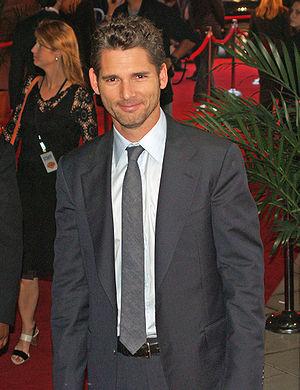
Eric Bana, de son vrai nom Eric Banadinović, est un acteur australien, né le 9 août 1968 à Melbourne.
Le cinéma australien, ou l’industrie du cinéma australienne, fait référence au système de production, de distribution et de diffusion des films en Australie.